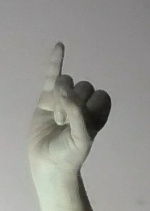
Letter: meem